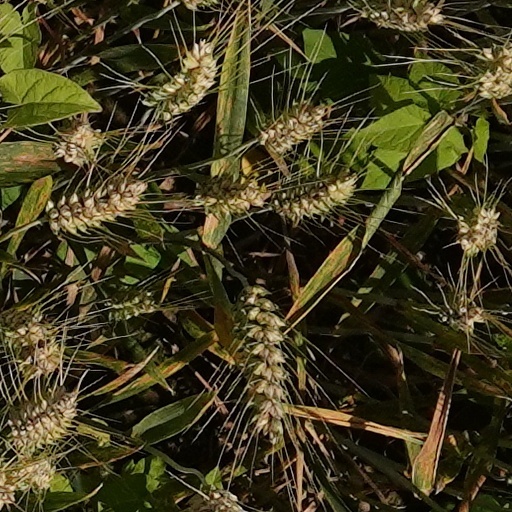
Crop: wheat